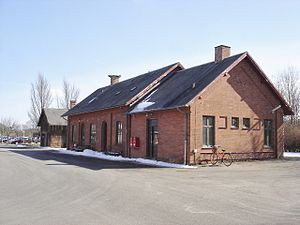
Aars Posthus / Historie
Nørager Posthus var indrettet i byens gamle jernbanestation.
Nørager Station, vejsiden fra V
Aars Posthus eller Aars Distributionscenter er et postdistributionscenter på Markedsvej i Aars. Alt postomdeling i 9600 Aars, 9631 Gedsted, 9240 Nibe, 9610 Nørager, 9640 Farsø, 9670 Løgstør, 9690 Fjerritslev og 9460 Brovst foregår med udgangspunkt fra Aars Posthus.